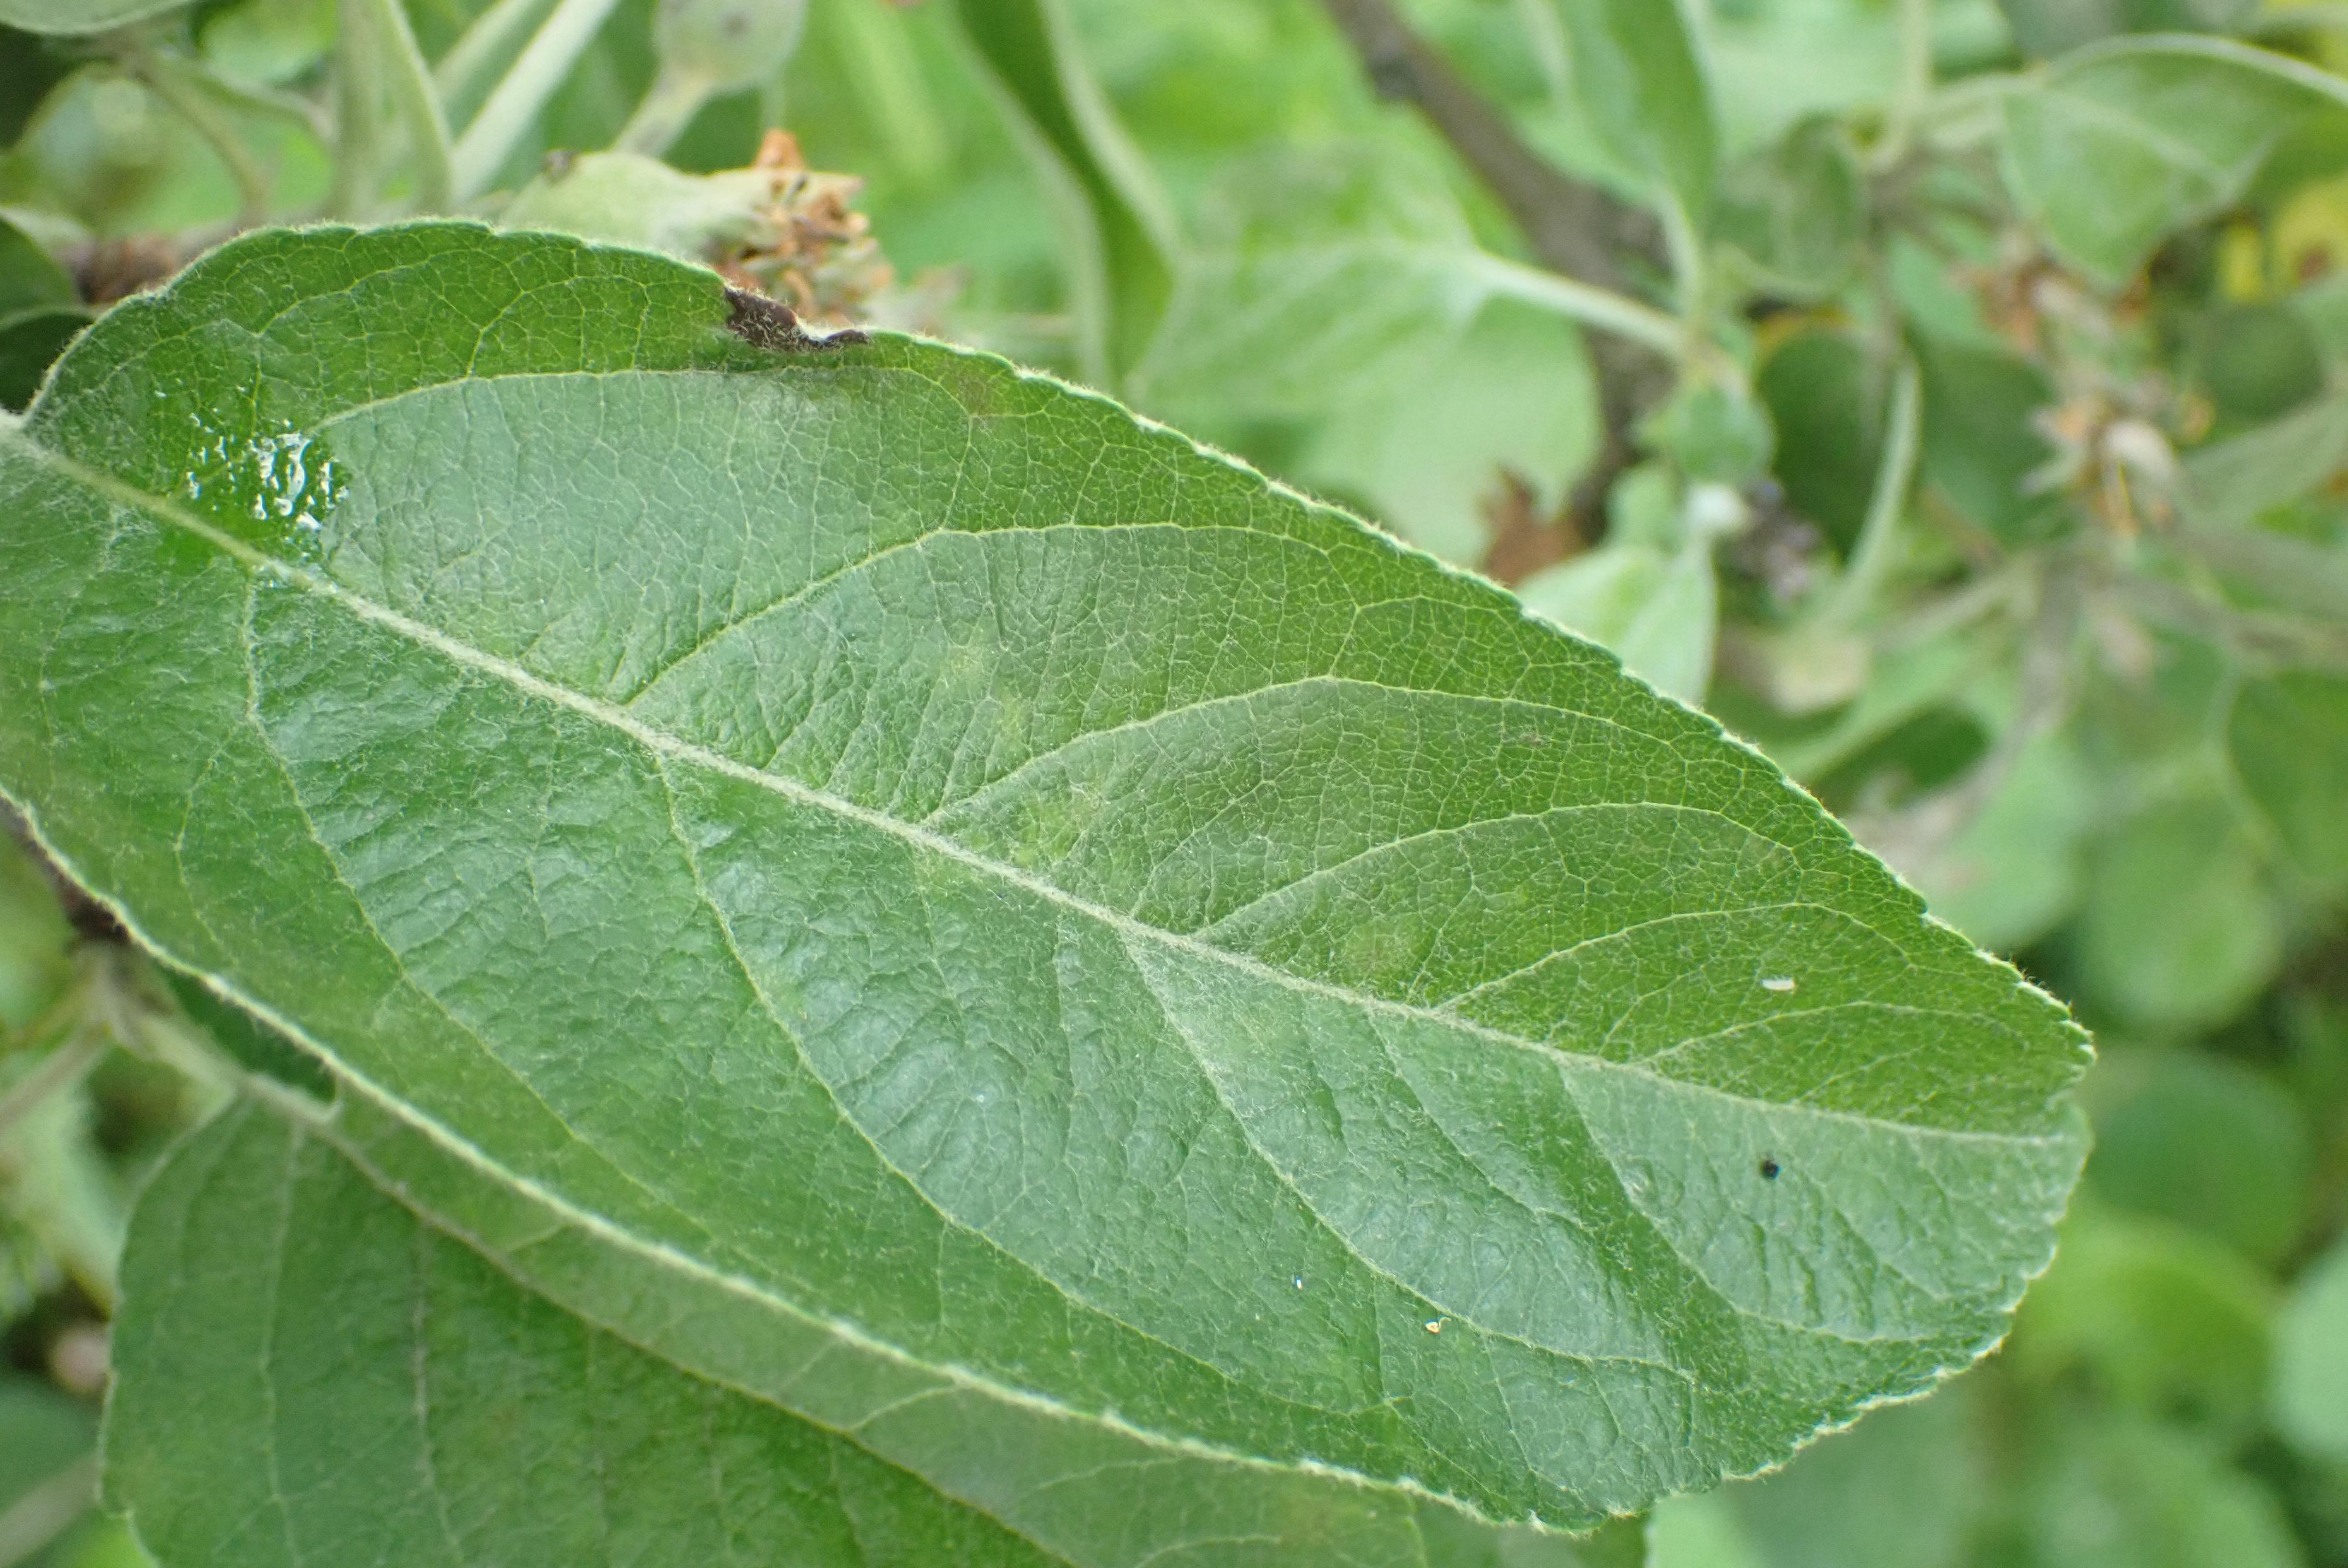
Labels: scab